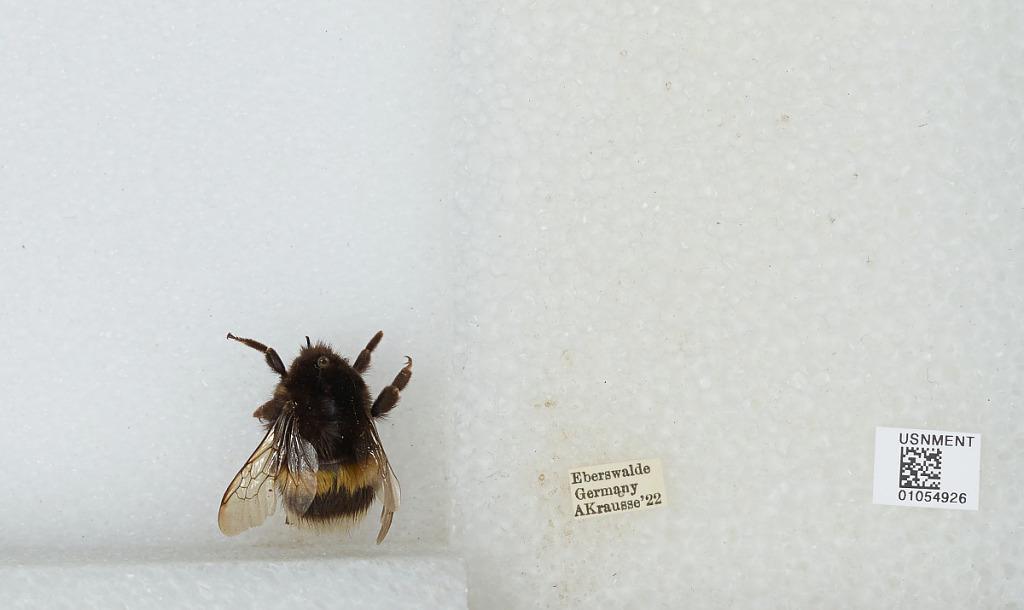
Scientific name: Bombus sp.
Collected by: A. Krausse
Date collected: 1922--
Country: Germany
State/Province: Brandenburg
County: Barnim
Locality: Eberswalde
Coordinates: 52.8356, 13.8182